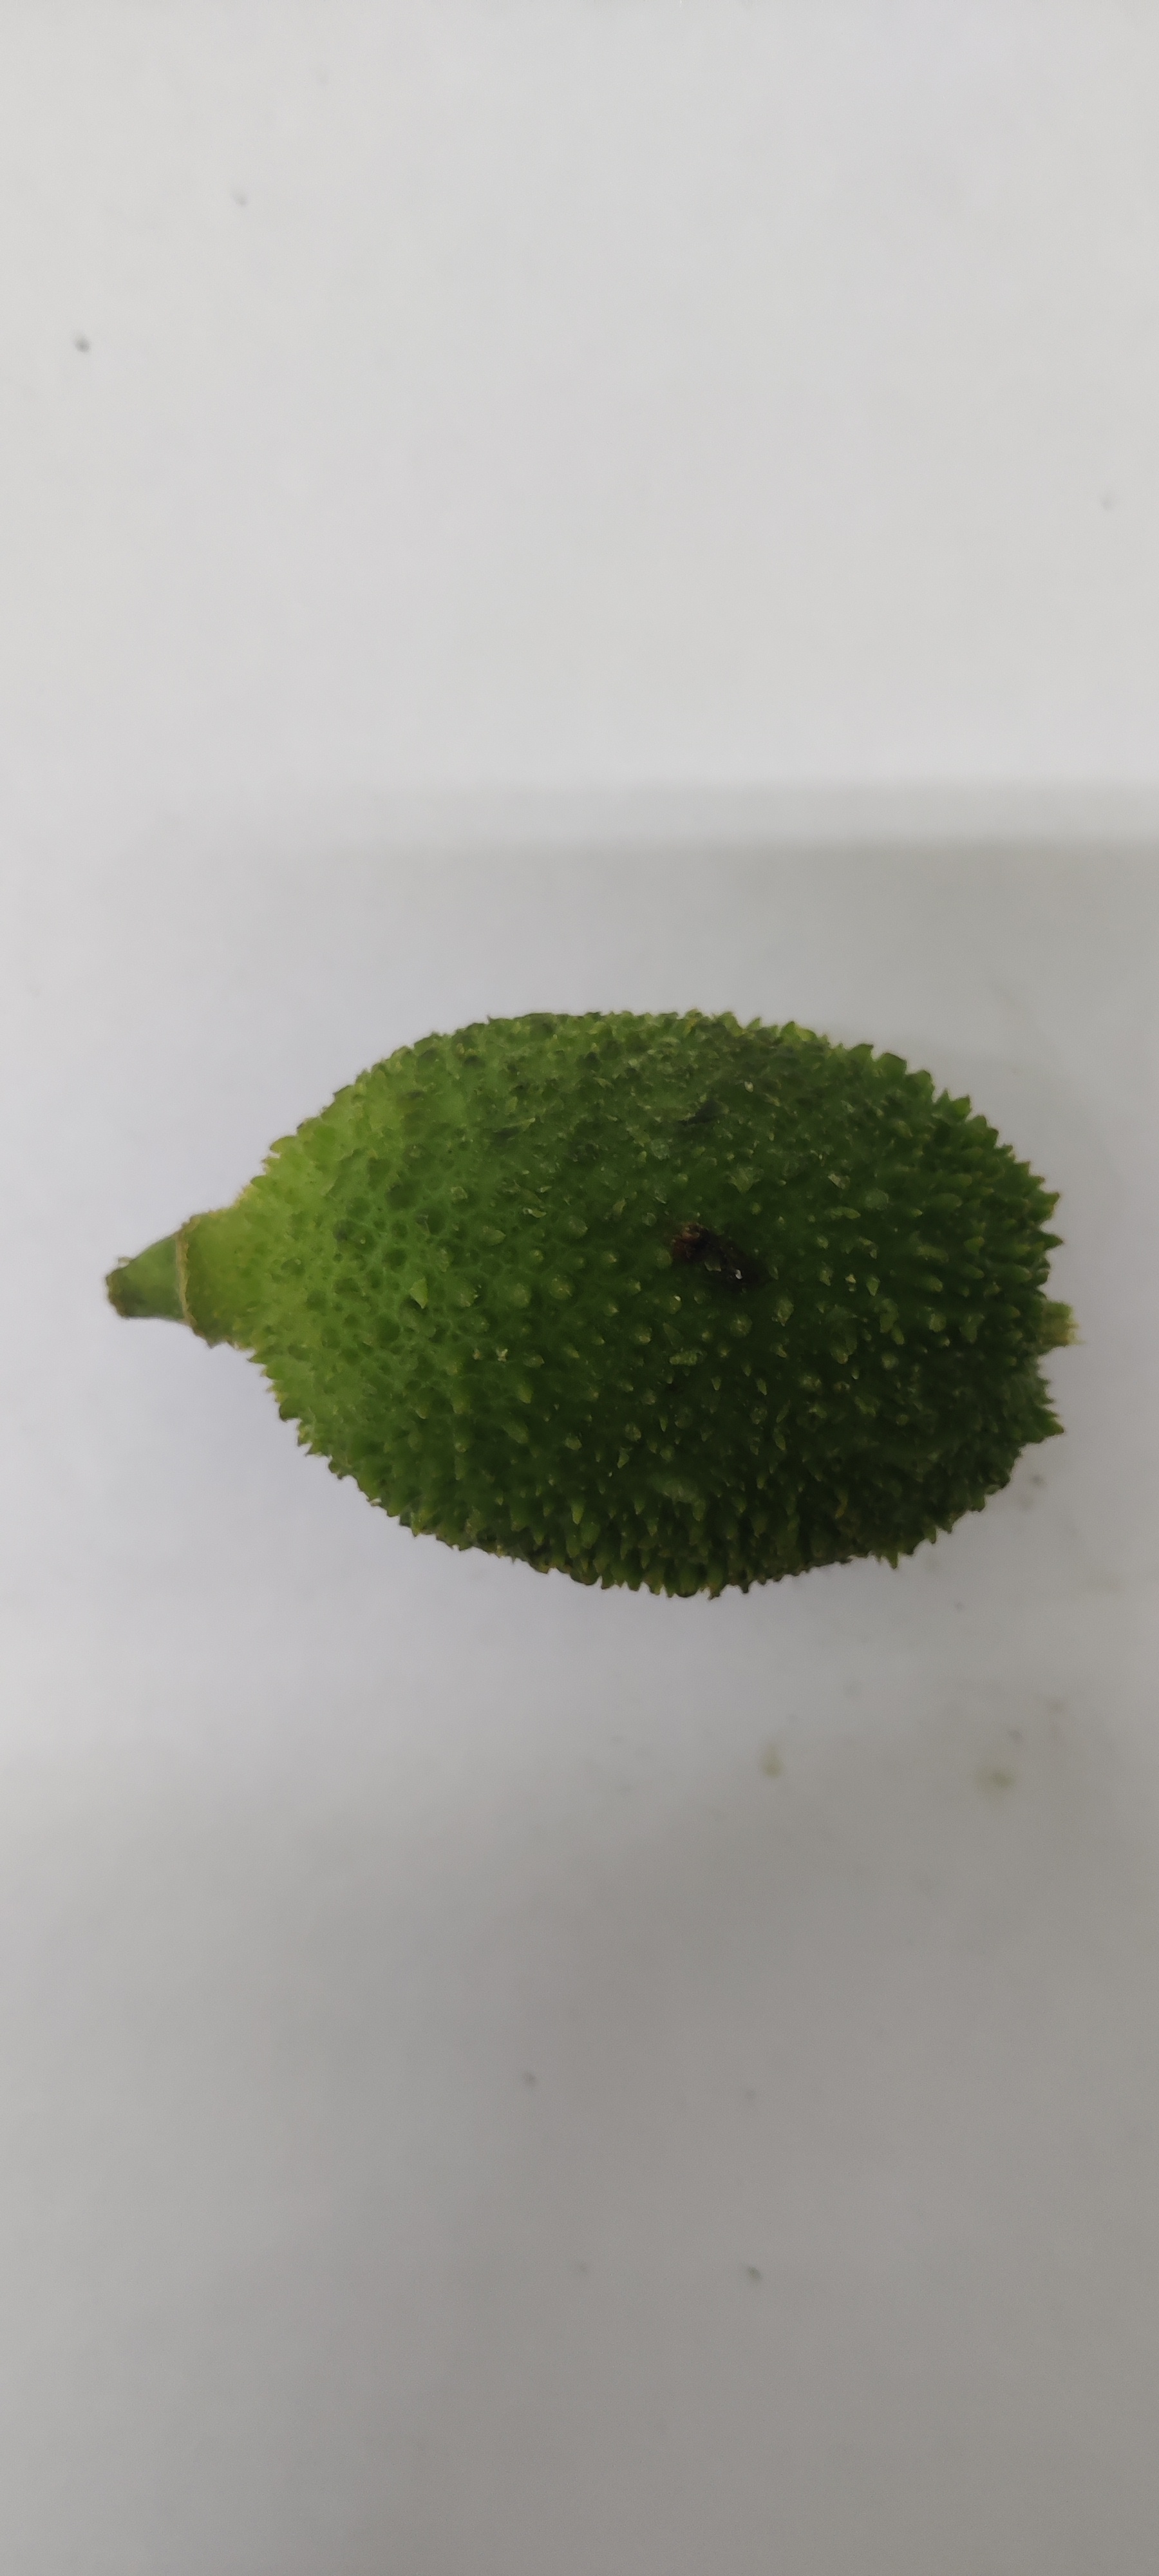
Crop: Spiny Gourd
Condition: Fresh